Cervical cancer

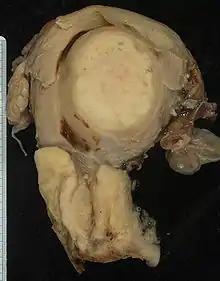
This large squamous carcinoma (bottom of the picture) has obliterated the cervix and invaded the lower uterine segment. The uterus also has a round leiomyoma up higher.

The Pap test can be used as a screening test, but it produces a false negative in up to 50% of cases of cervical cancer. Another concern is the cost of doing Pap tests, which makes them unaffordable in many areas of the world.